Deirdre (horse)

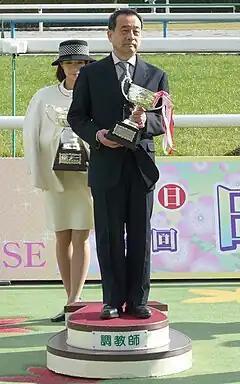
Deirdre's trainer Mitsuru Hashida

Deirdre began her three-year-old season by running third in the Kobushi Sho at Kyoto in February and then finished second to Rising Reason in the Listed Anemone Stakes at Nakayama Racecourse in March. In the Grade 1 Oka Sho at Hanshin Racecourse on 9 April, she started at odds of more than 207/1 but exceeded expectations as she produced a strong late run to finish sixth behind Reine Minoru, beaten less than three lengths behind the winner. After winning the Yaguruma Sho at Kyoto on 7 May, Deirdre finished fourth to Soul Stirring, Mozu Katchan and Admire Miyabi in the Yushun Himba two weeks later.